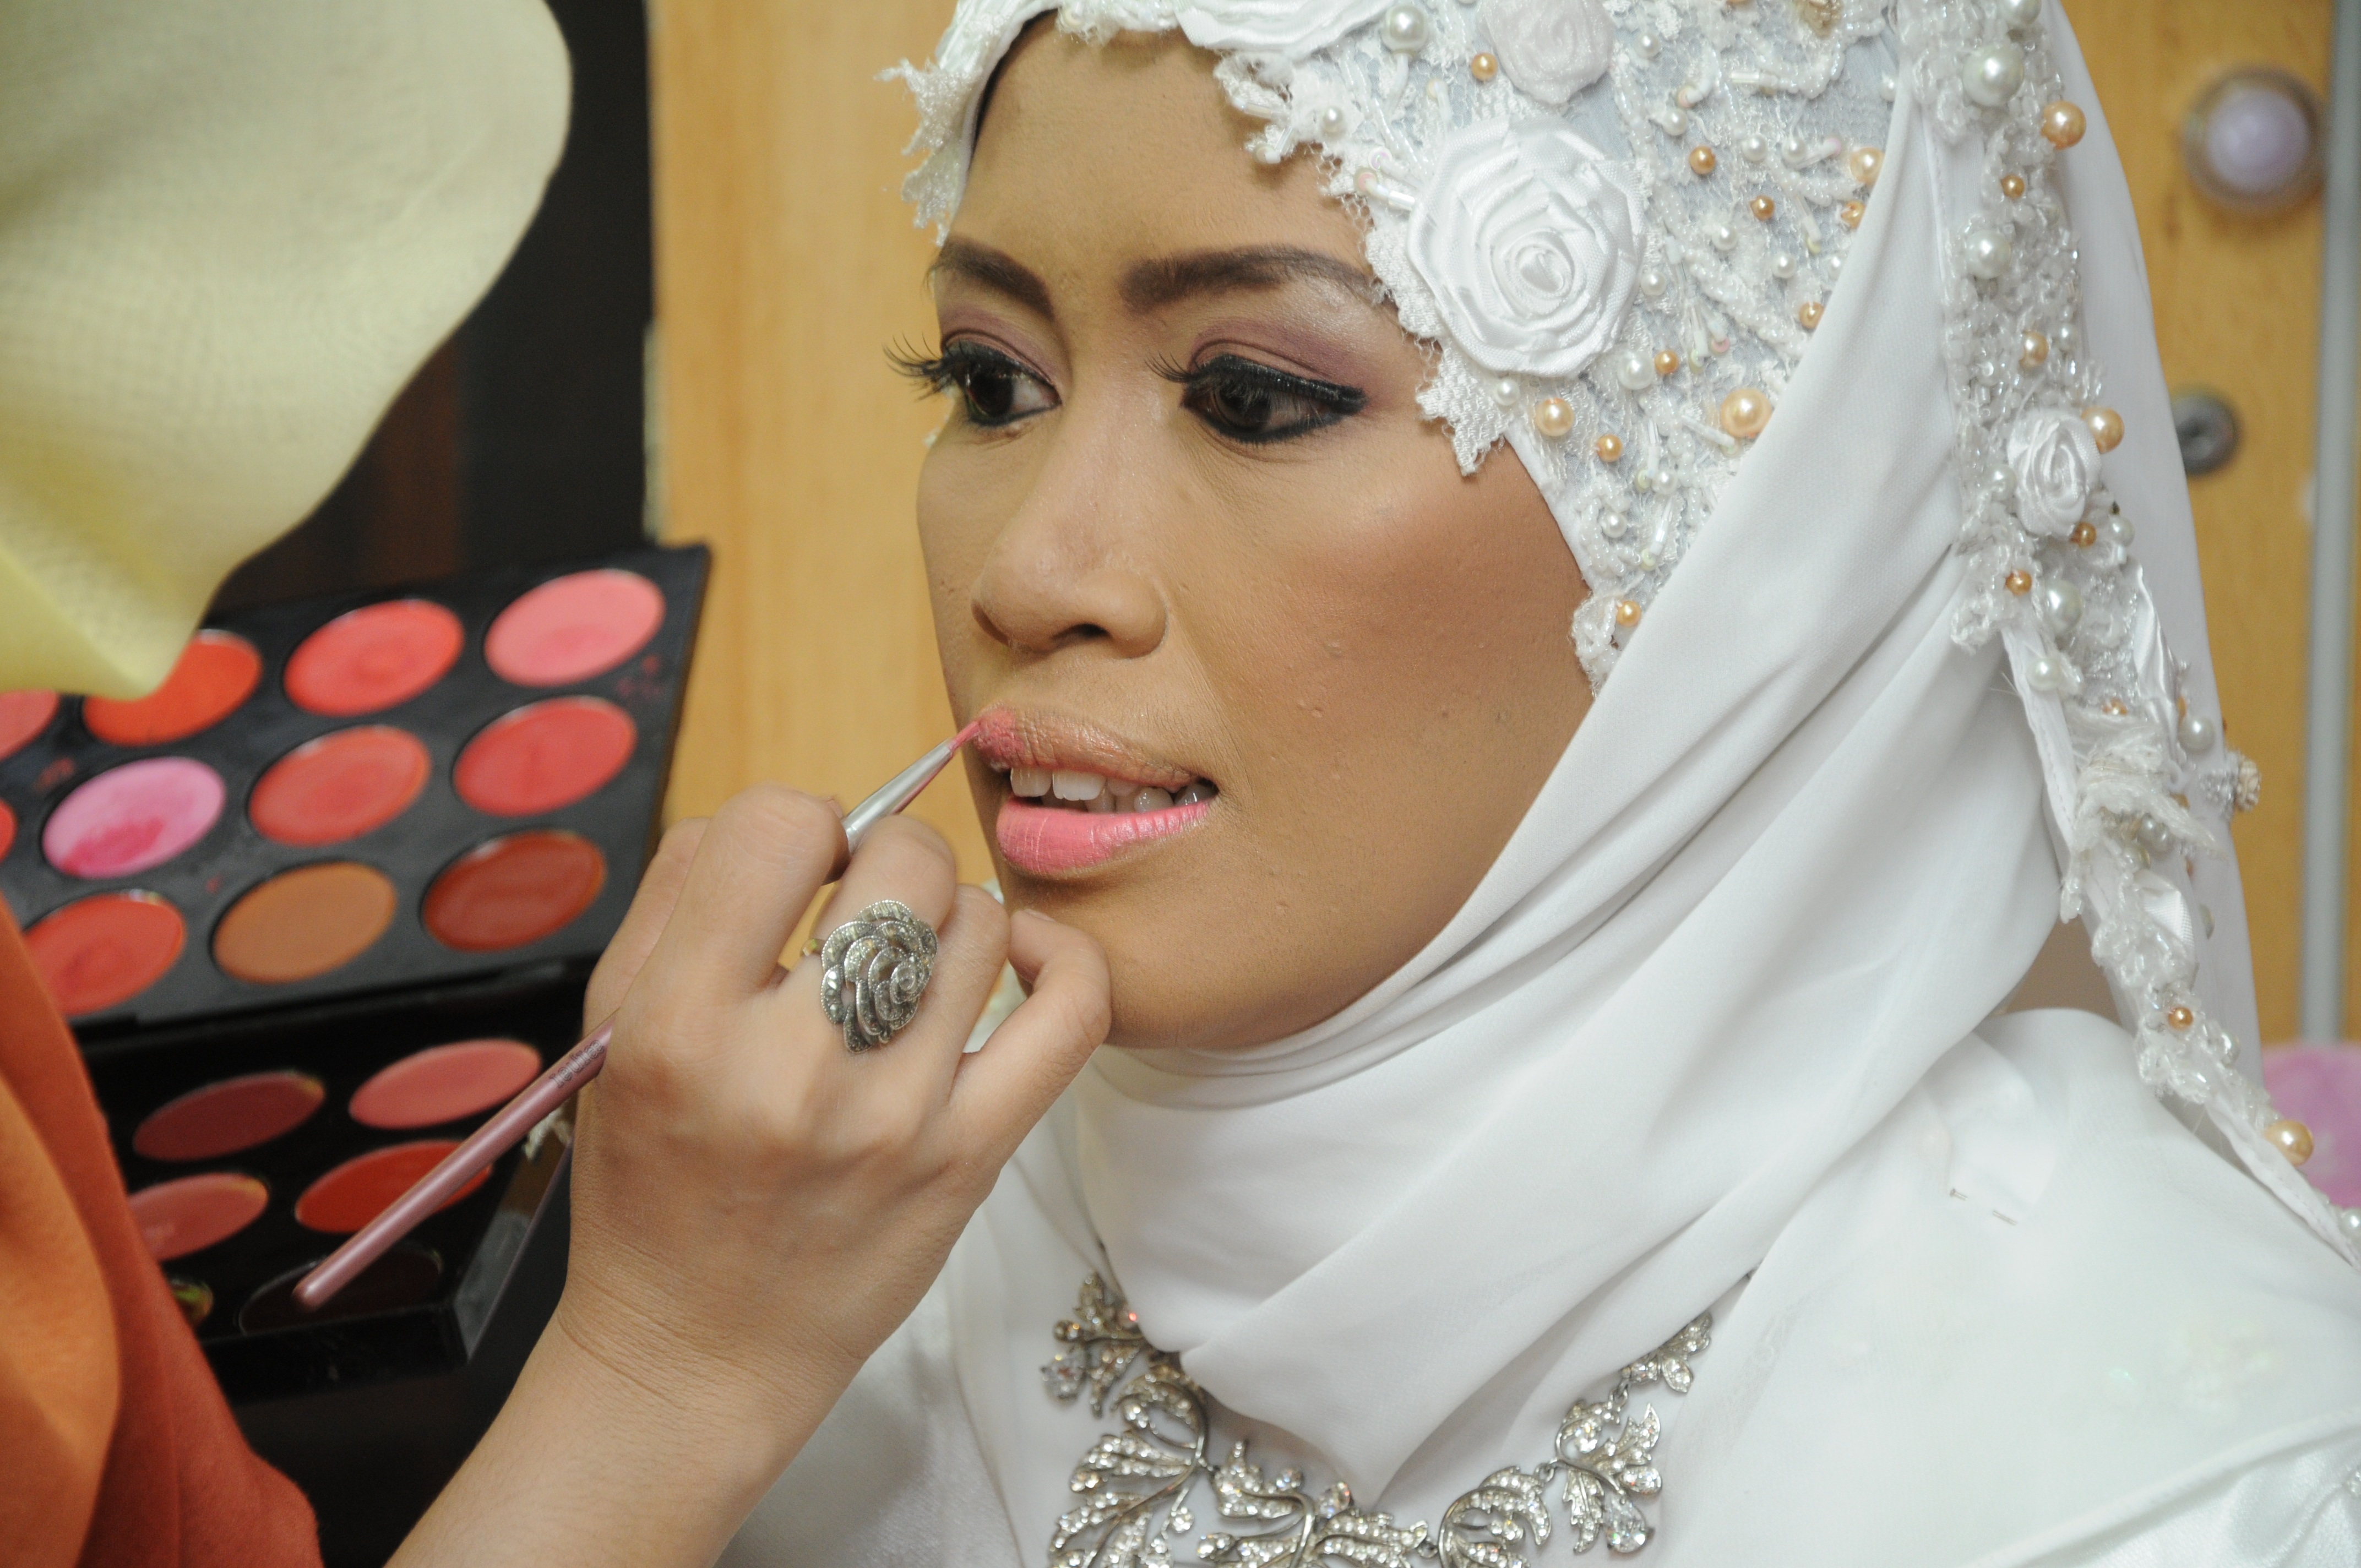
girl, woman, leg, model, fashion, clothing, lady, wedding, bride, makeup, human body, face, dress, eye, head, skin, beauty, tradition, lipstick, photo shoot, getting ready